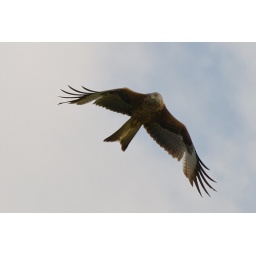
Spotted this Red Kite in a tree as I was walking past, got fairly close before he headed off